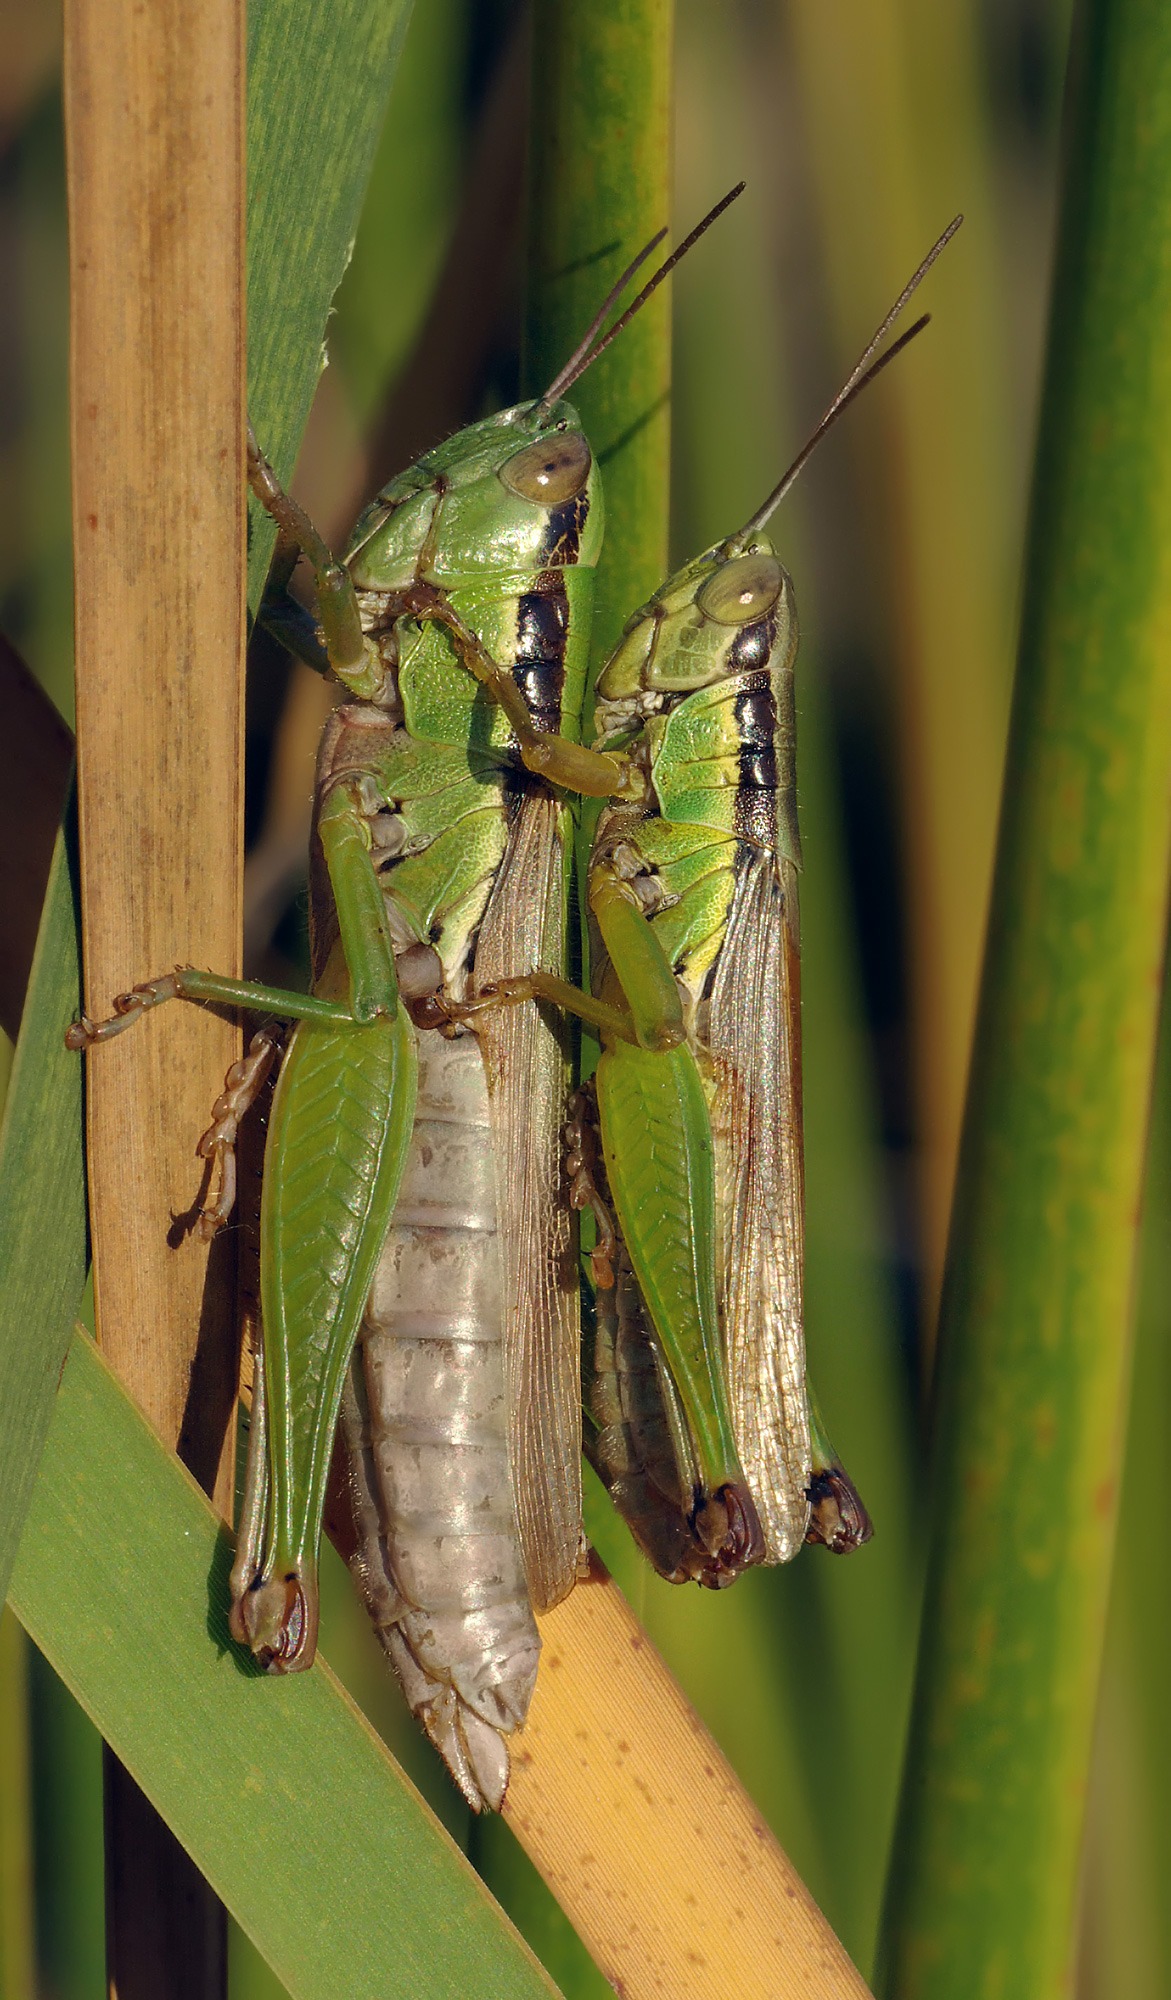
nature, leaf, antenna, green, insect, macro, fauna, invertebrate, cricket, close up, outdoors, grasshopper, locust, mating, macro photography, arthropod, plant stem, true bugs, cricket like insect